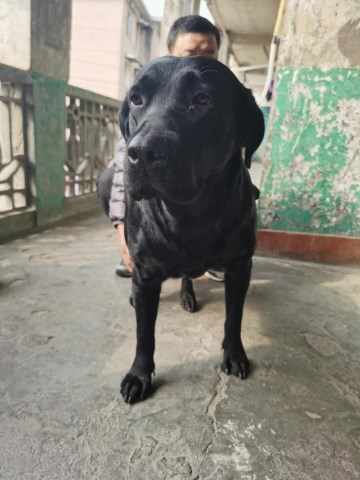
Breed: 3580-n000122-Labrador_retriever